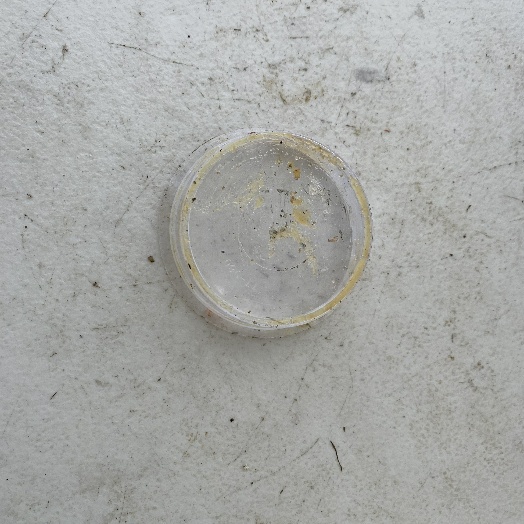
Label: Plastic